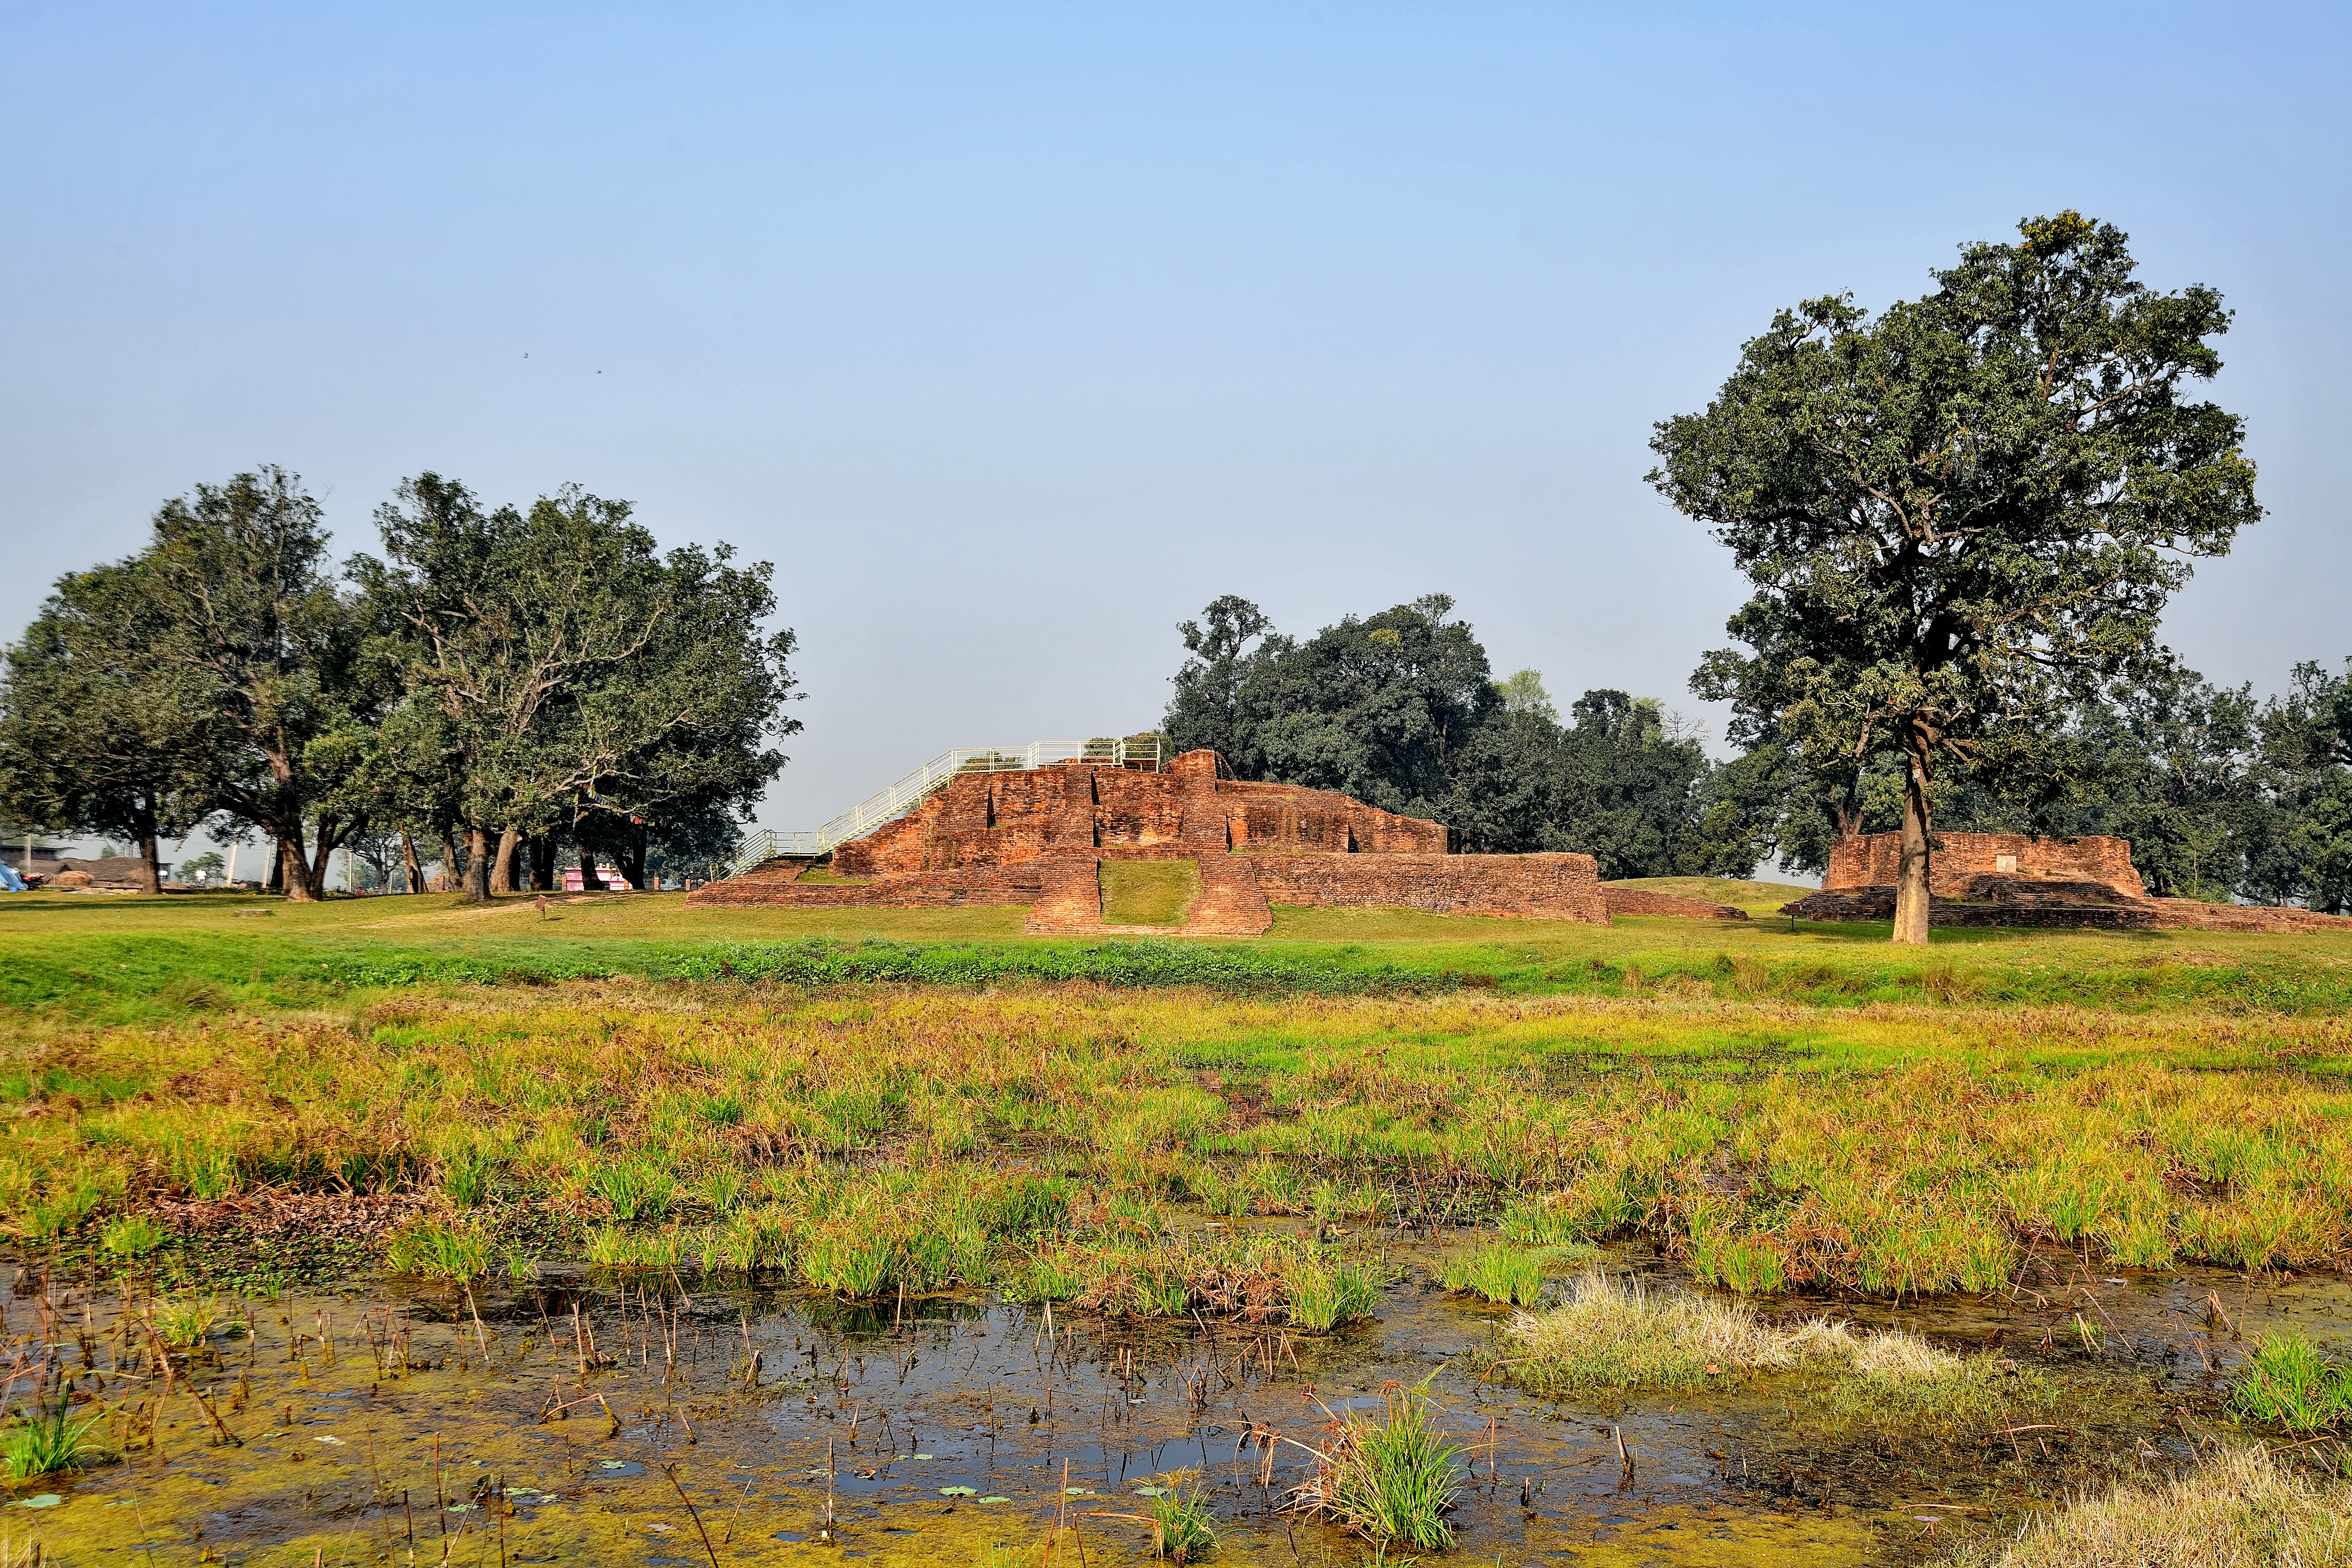
Heritage site: Kudan